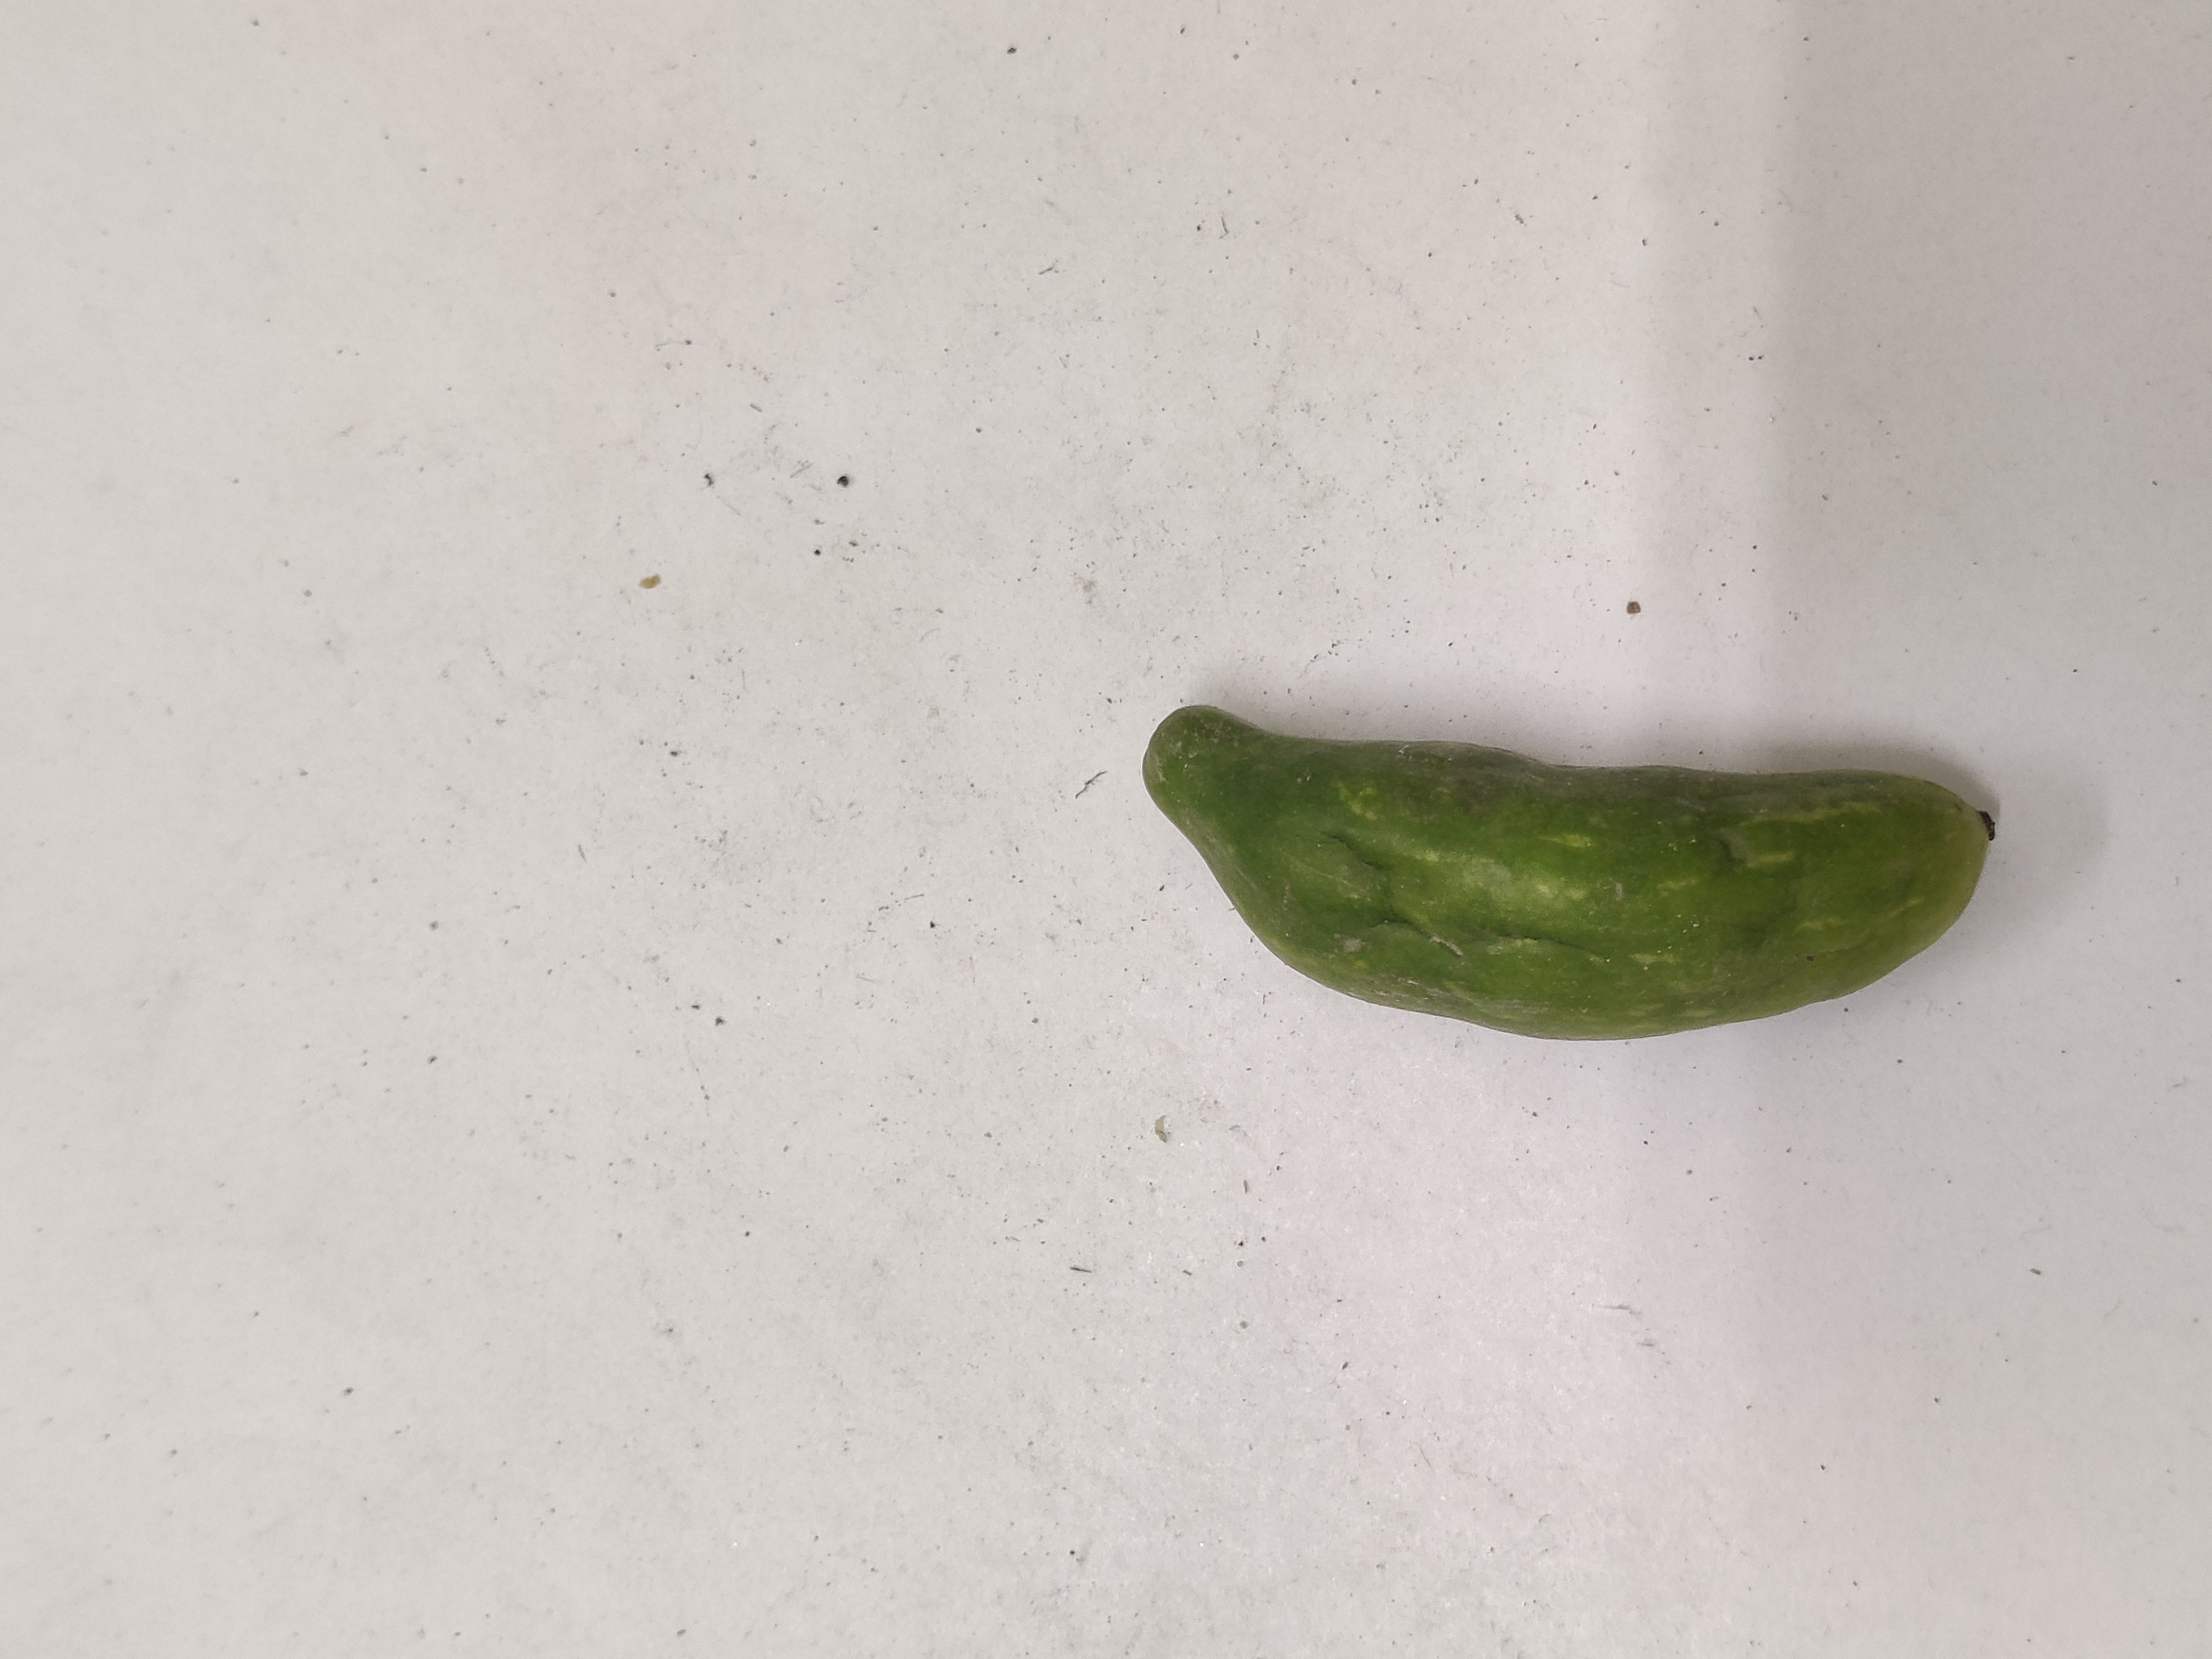
Crop: Ivy Gourd
Condition: Severely Damaged